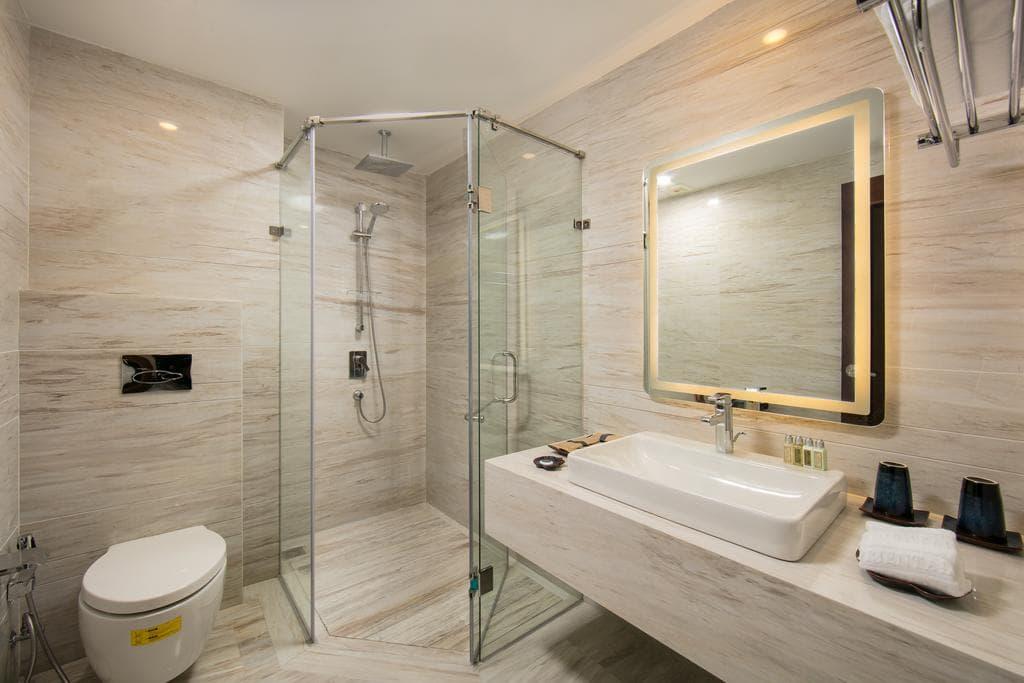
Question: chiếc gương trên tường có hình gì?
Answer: chiếc gương trên tường có hình vuông